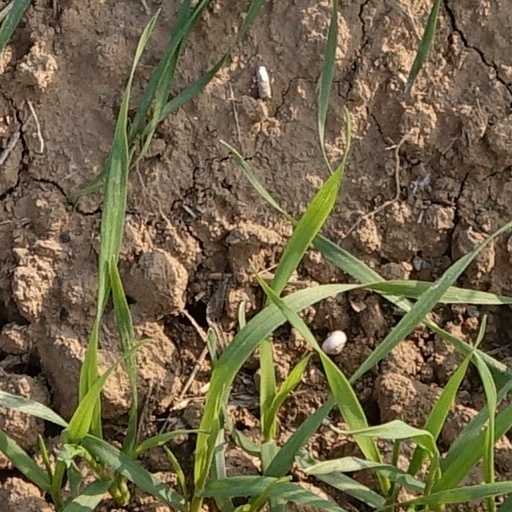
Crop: wheat